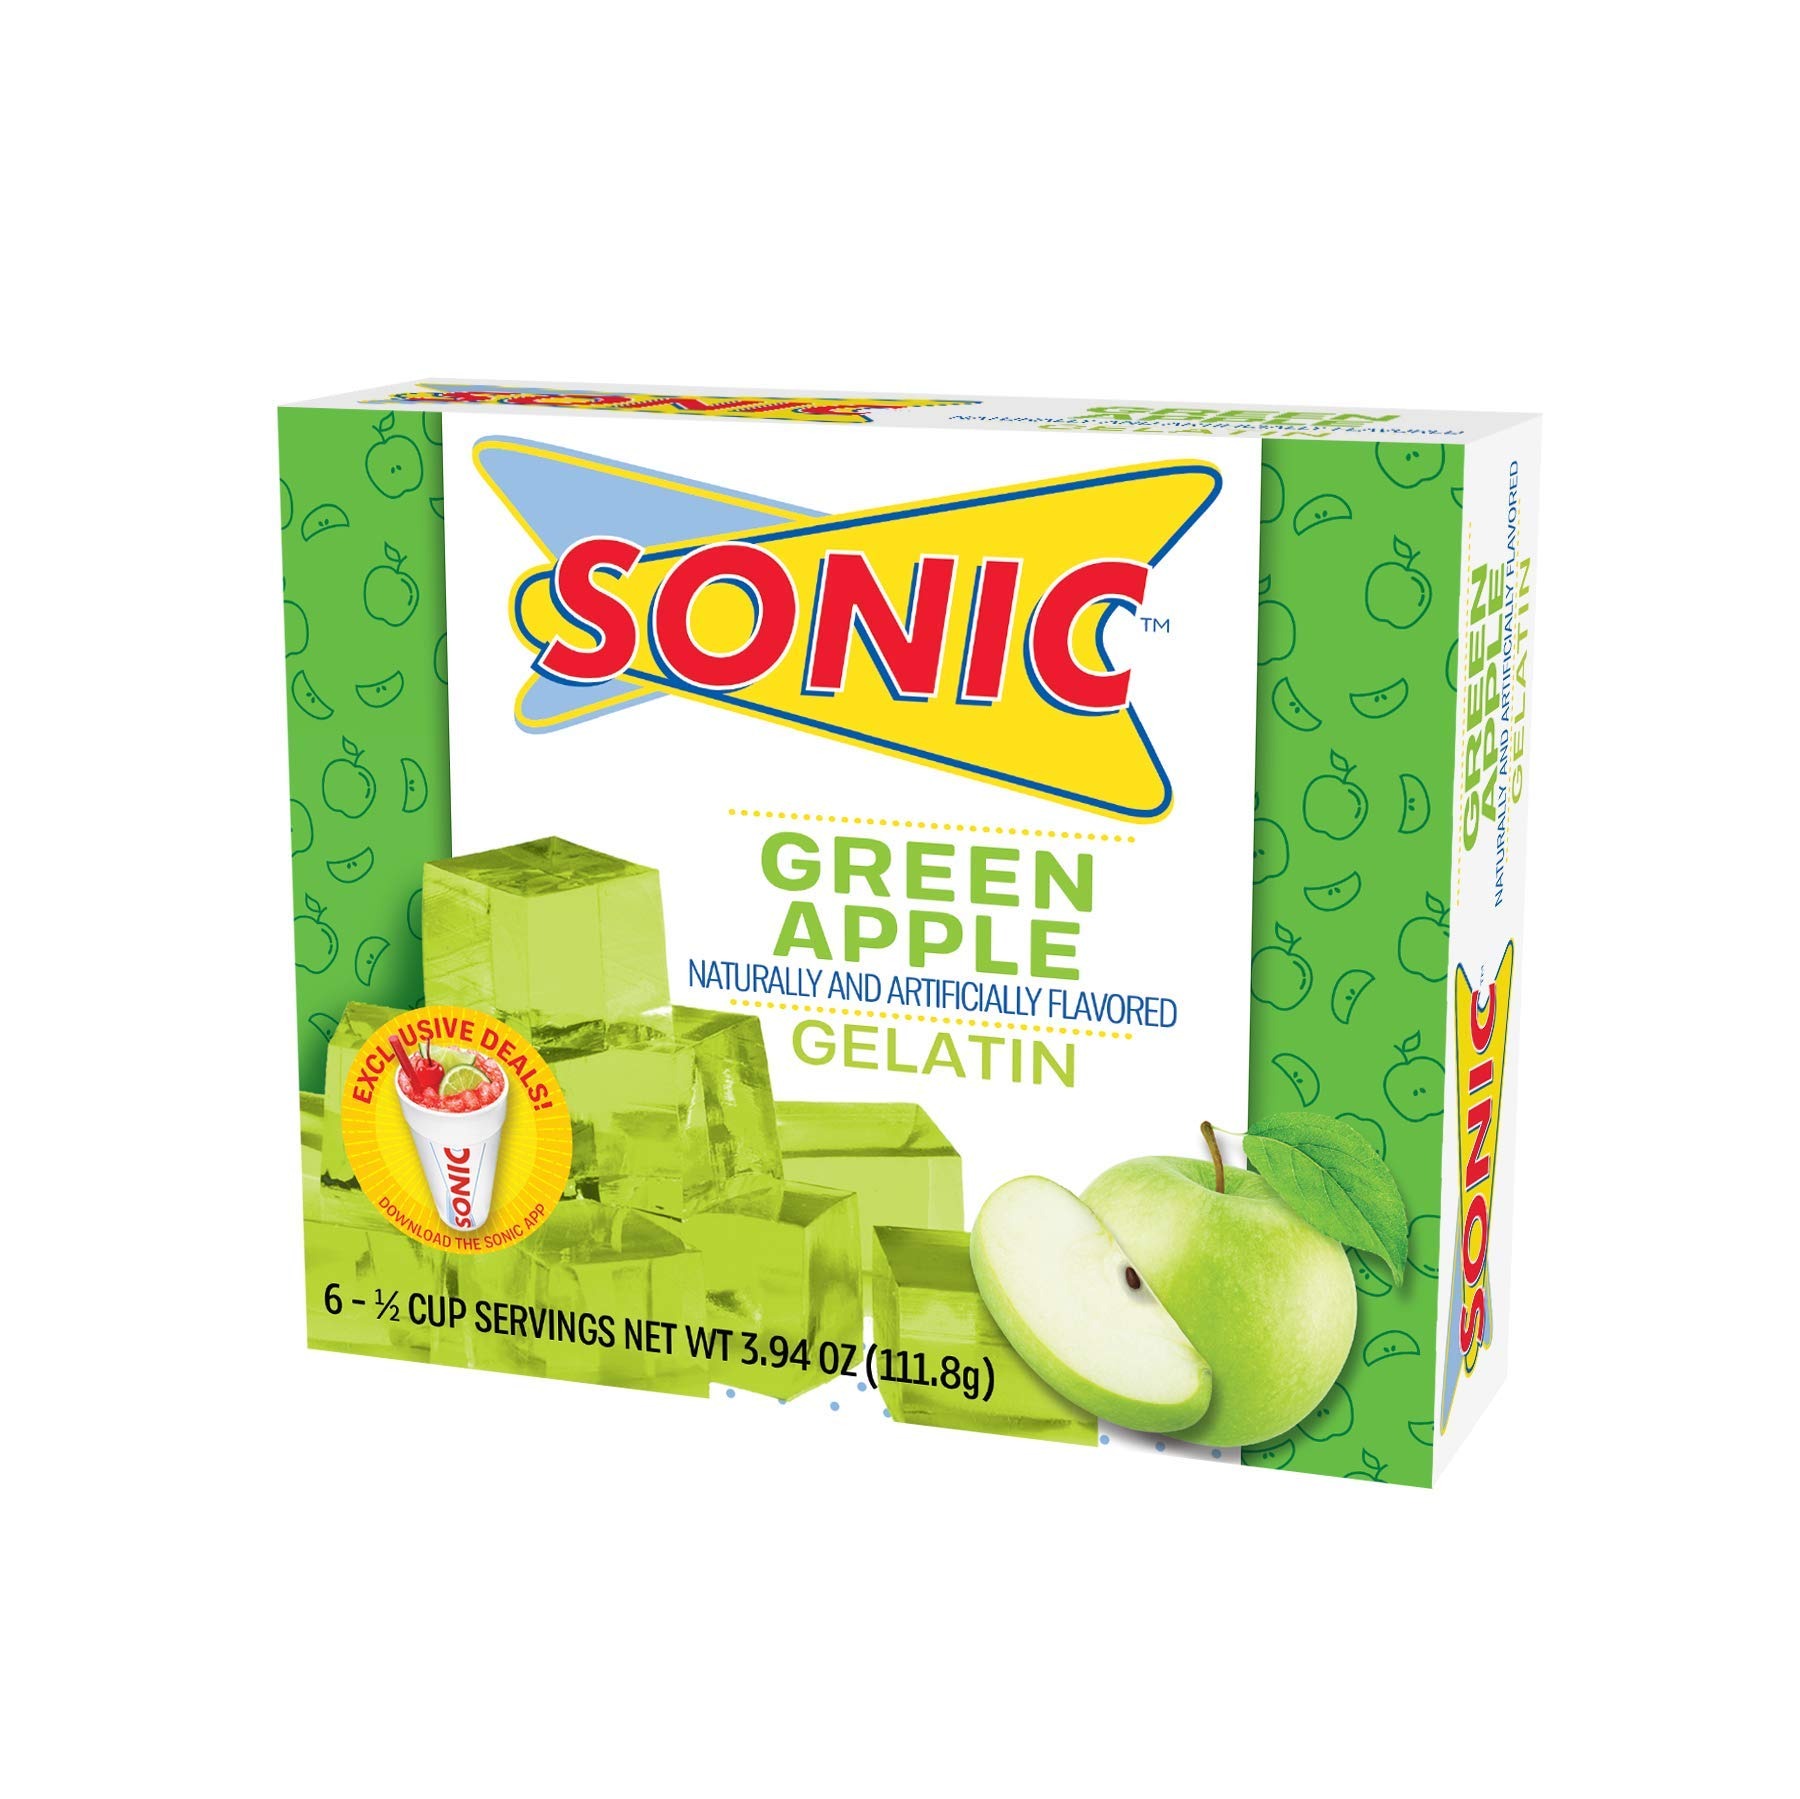
Item Name: Sonic, Green Apple Gelatin, 3.94 Ounce
Product Description: gelatin dessert mixes
Value: 3.94
Unit: Fl Oz

Price: 5.99